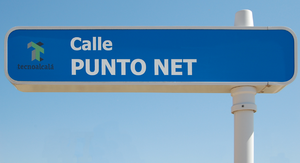
Signe de la rue nom de domaine .net à Alcalá de Henares (Communauté de Madrid - Espagne).